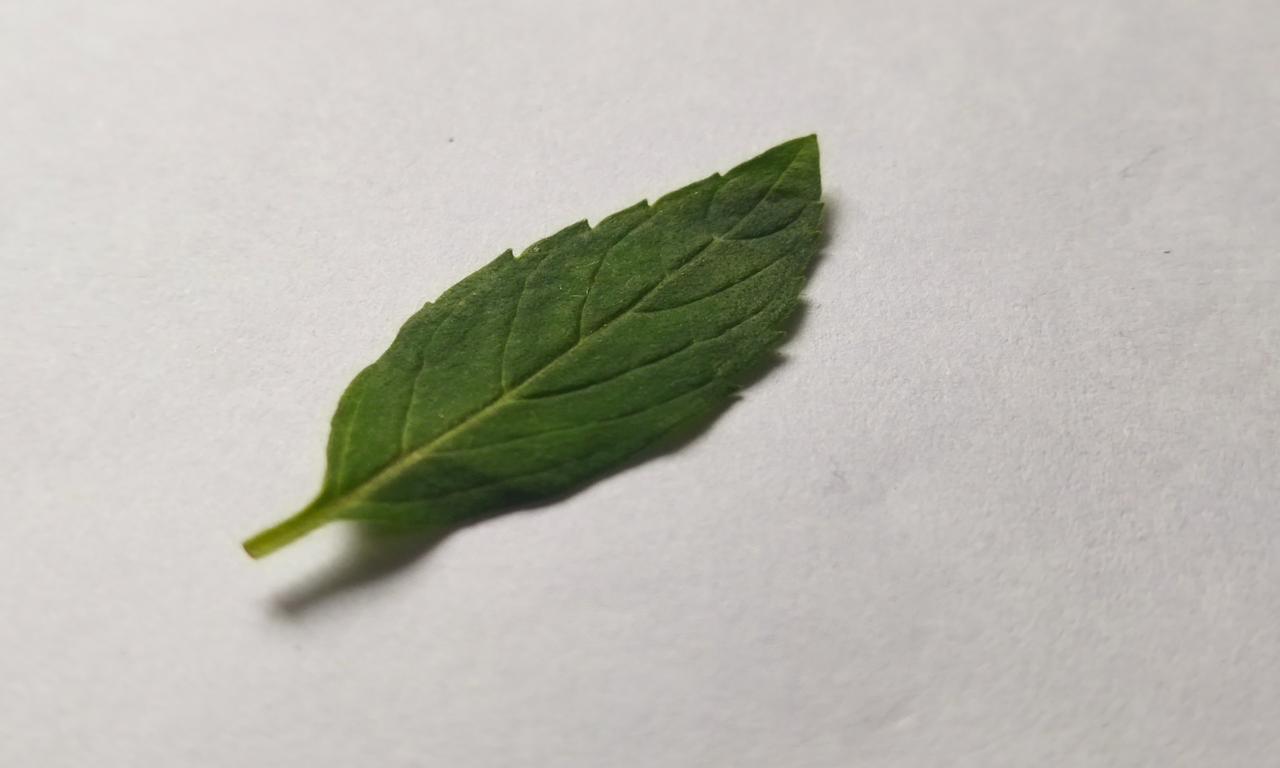
Label: Fresh